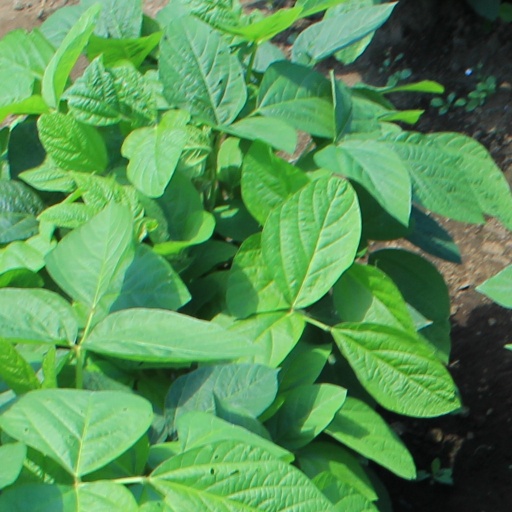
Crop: soybean